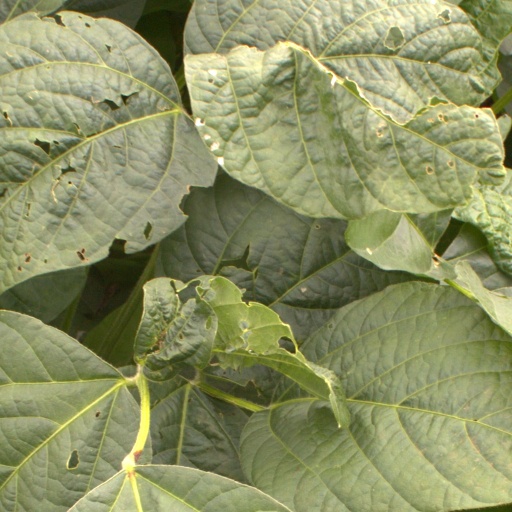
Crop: soybean